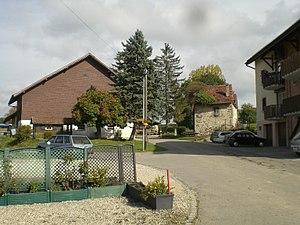
Peyres-Possens est une ancienne commune suisse du canton de Vaud. Ses deux villages sont cités dès 1200 et 1230. La commune fait partie du district de Moudon entre 1798 et 2007, puis du district du Gros-de-Vaud. Elle fait partie de la commune de Montanaire depuis le 1ᵉʳ janvier 2013. Peyres-Possens se situe dans la région du Gros-de-Vaud, au bord de la Mentue.